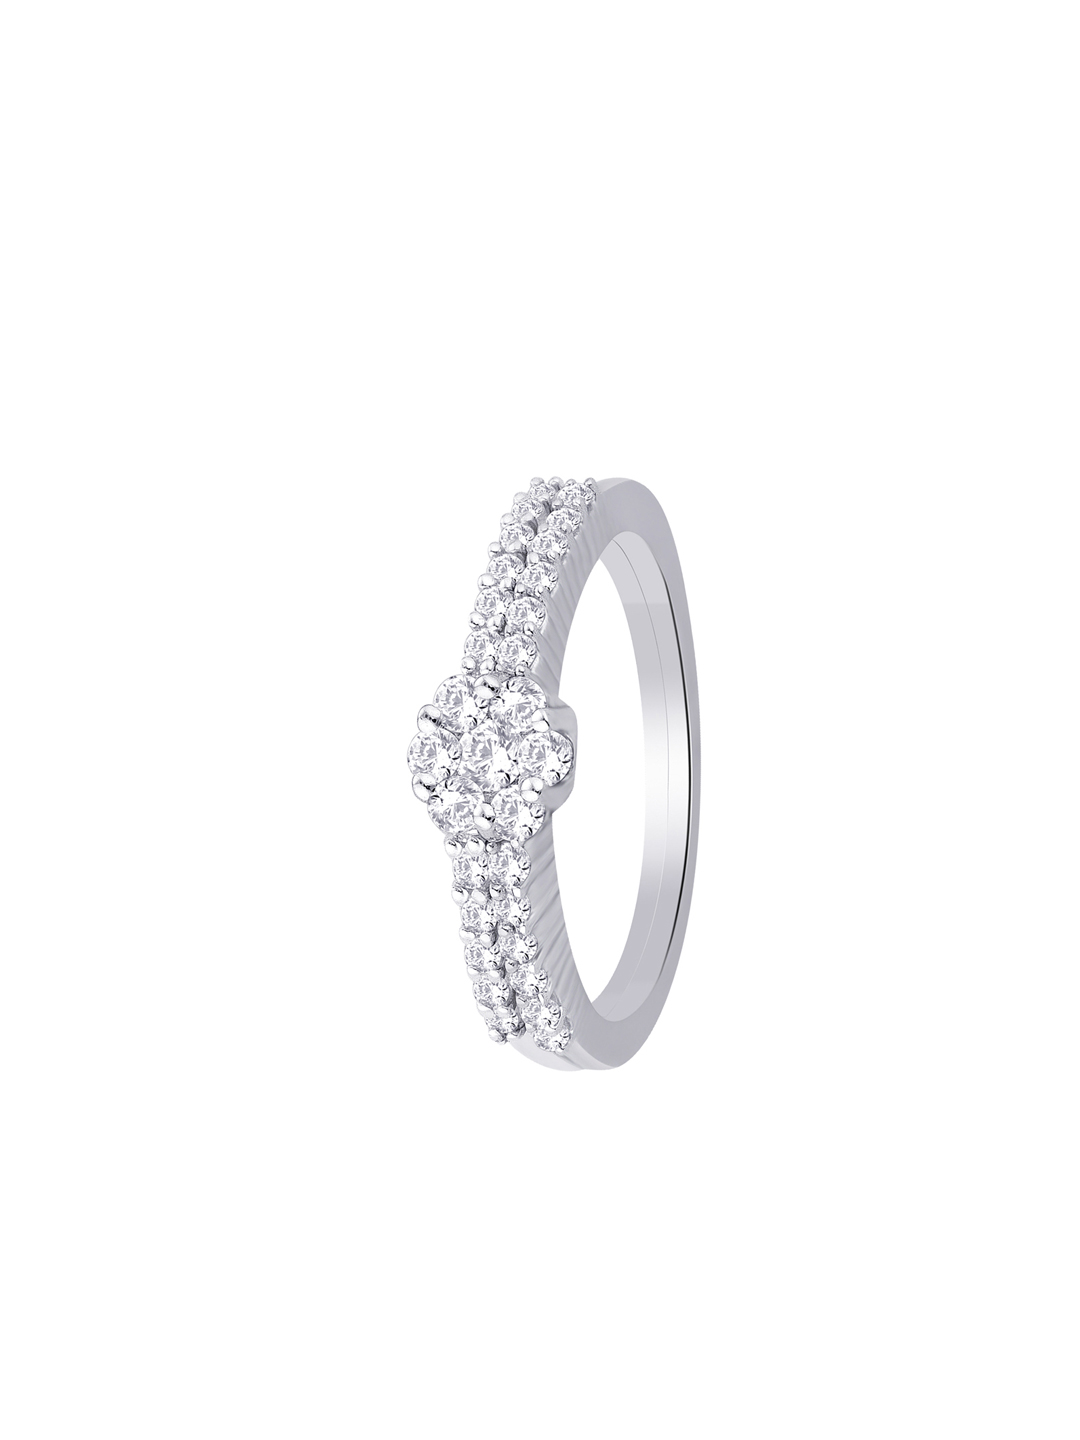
Lucera Women Set of Two Silver Rings
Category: Accessories / Jewellery / Ring
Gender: Women
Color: Silver
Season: Summer 2012
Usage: Casual